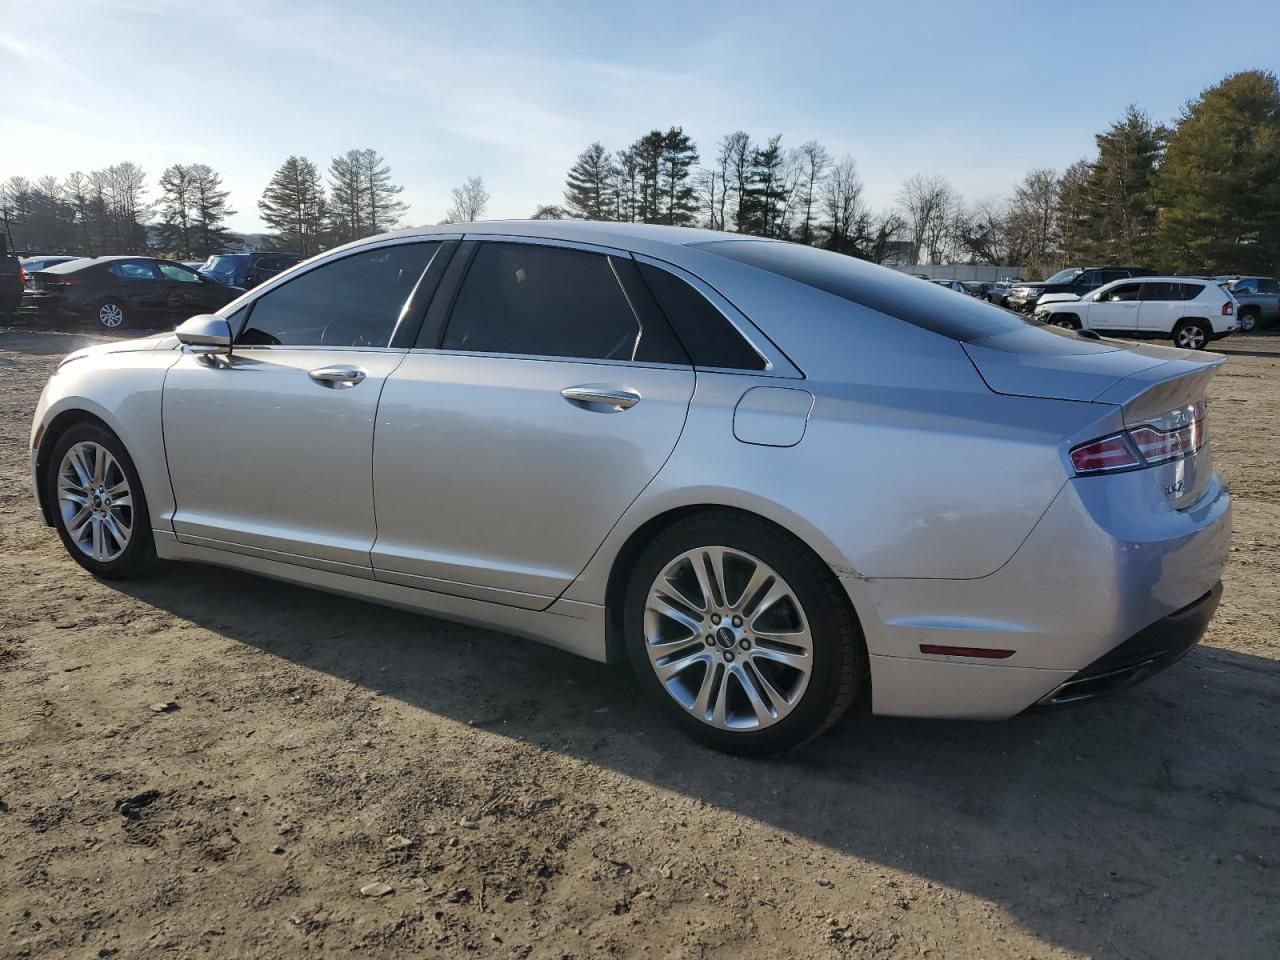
Aucun dommage détecté.
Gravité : aucun